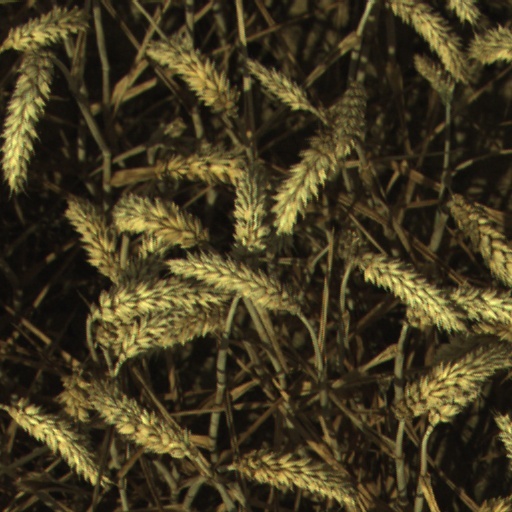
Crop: wheat